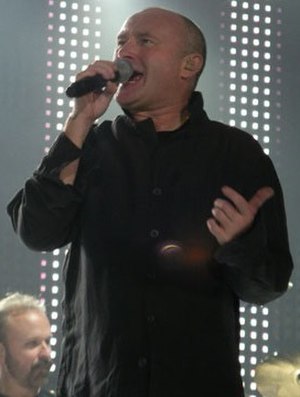
Phil Collins' diskografi
Phil Collins under en koncert i Düsseldorf, 2007.
Phil Collins' diskografi omfatter 8 studiealbums, 1 livealbum, 2 opsamlignsalbum, 45 singler, 16 videoalbum, 38 musikvideoer, 2 soundtracks, 1 boks-sæt og et remixalbum. Den Grammy og Academy Award-vindende soloartist har solgt mere end 33 millioner albumst i USA, og over 100 millioner albums på verdensplan.